Karnala Fort

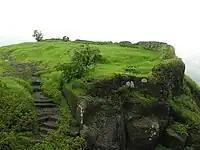
Karnala fort bastion with steps

Karnala fort actually consists of two forts one at a higher level and other lower. At the centre of the higher level is a 125 feet high basalt pillar. It is also called Pandu's tower. This structure was used as watchtower when the fort was occupied however now it is in a ruined condition. The presence of bee hives also makes it difficult to climb and have resulted in at least one casualty in recent times. There is a water cistern which provides fresh water all year long. From the top the forts of Prabalgad, Manikgad, Haji Malang, Chanderi fort, Matheran, Sankshi fort, Dronagiri fort, and Rajmachi are clearly visible.